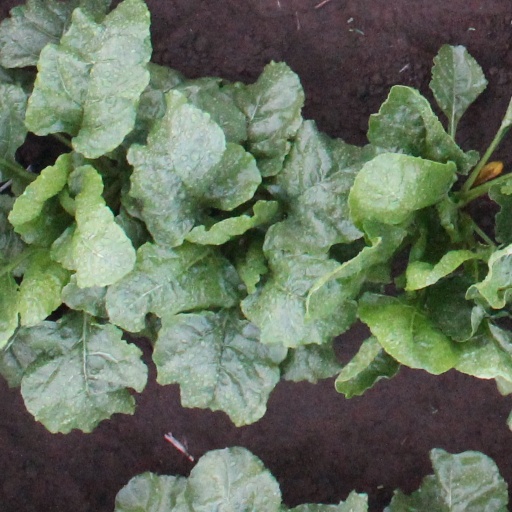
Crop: sugar beet